Aubigny-les-Pothées

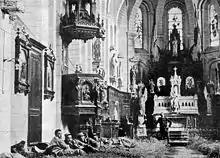
The Church used as a hospital in the First World War

Two Merovingian cemeteries have been identified in the commune: one at a place called "Bocmont", the other at a place called "Croix-Ancelet". The bodies showed the characteristic positioning of "arms along the body and legs separated" which predominated in the region in the 6th and 7th centuries.